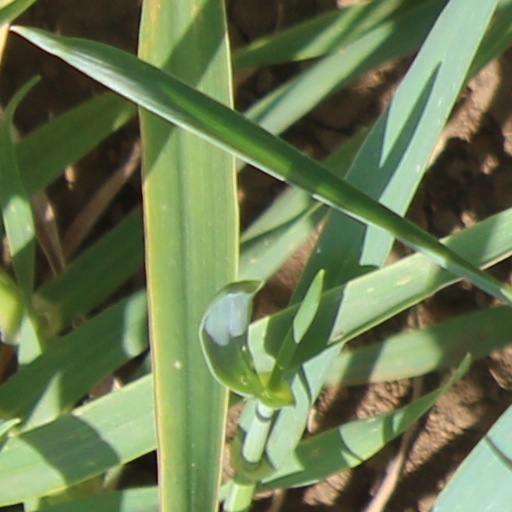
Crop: wheat